Stuttgart University station

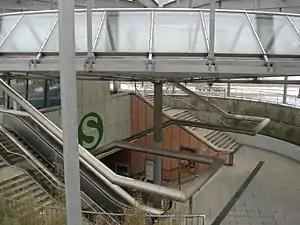
Exit to the bus stop (University side)

Stuttgart University station is an underground station on the Stuttgart S-Bahn in the German state of Baden-Württemberg. It was opened on 29 September 1985 to serve the development of the Pfaffenwaldring campus of the Stuttgart University in the district of Vaihingen, an Outer District of Stuttgart. It lies on the main line of the S-Bahn. Its neighbouring stations are Stuttgart Schwabstraße and Stuttgart Österfeld (since 1993). The station has been served since its opening by lines S1, S2 and S3.